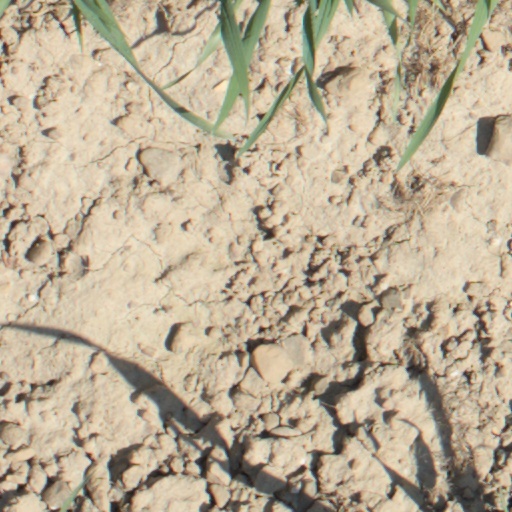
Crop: wheat